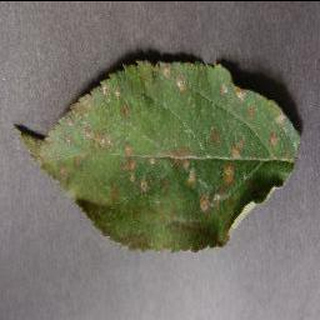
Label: apple_cedar_apple_rust